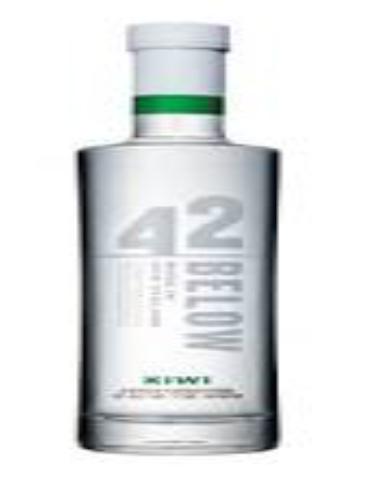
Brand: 42 Below
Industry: Food